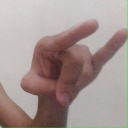
अक्षर: च